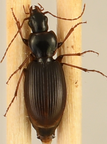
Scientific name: Synuchus impunctatus
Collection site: Bartlett Experimental Forest NEON (BART), plot BART_080